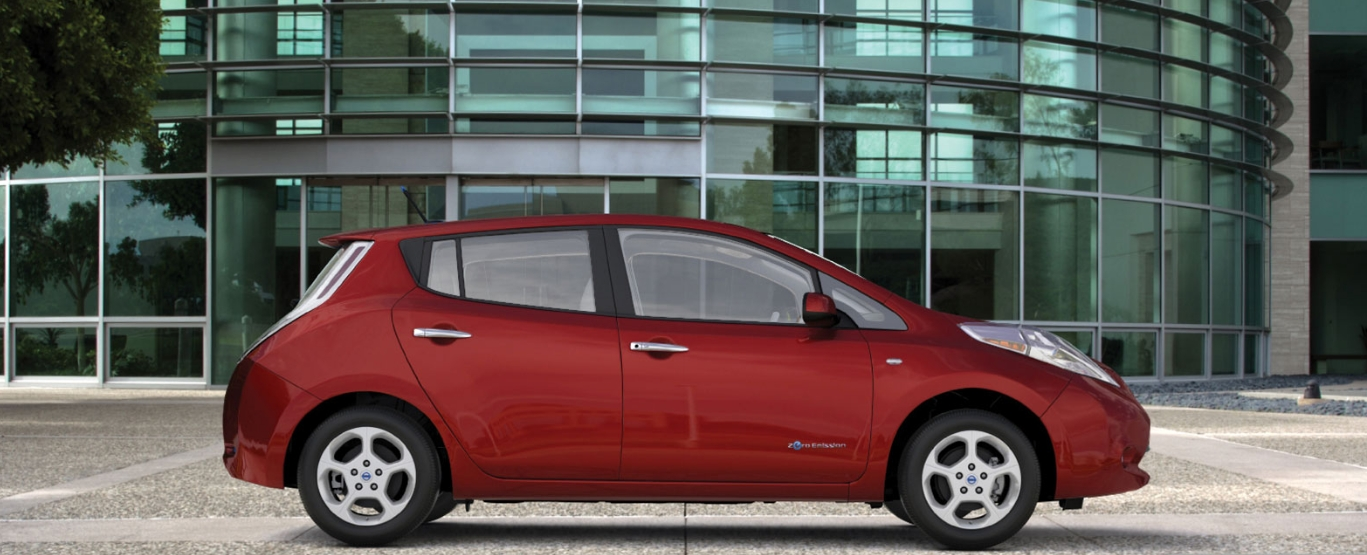
Car model: 2012 Nissan Leaf Hatchback